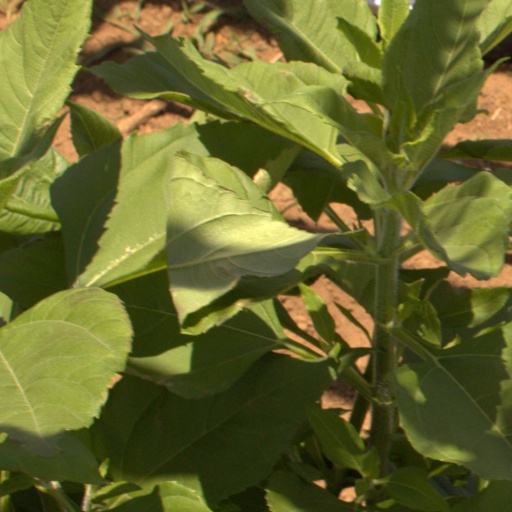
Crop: Jerusalem artichoke